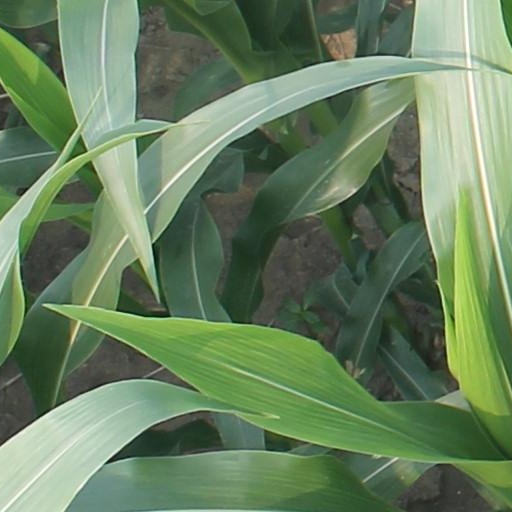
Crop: maize; corn